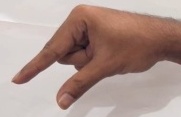
ASL sign: Q